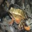
Label: frog